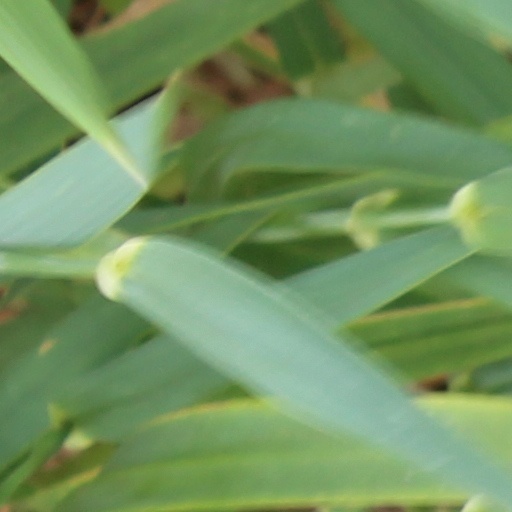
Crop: wheat